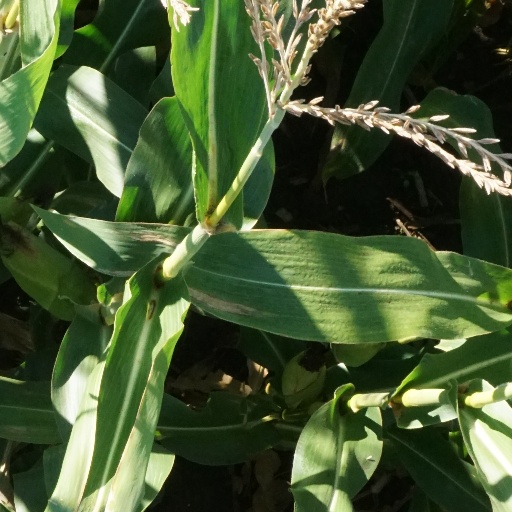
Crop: maize; corn